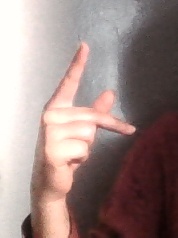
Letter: dha